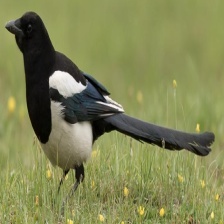
Species: EURASIAN MAGPIE
Scientific name: PICA PICA
ImageNet parent category: magpie